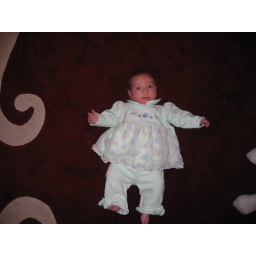
sam in green dress 2